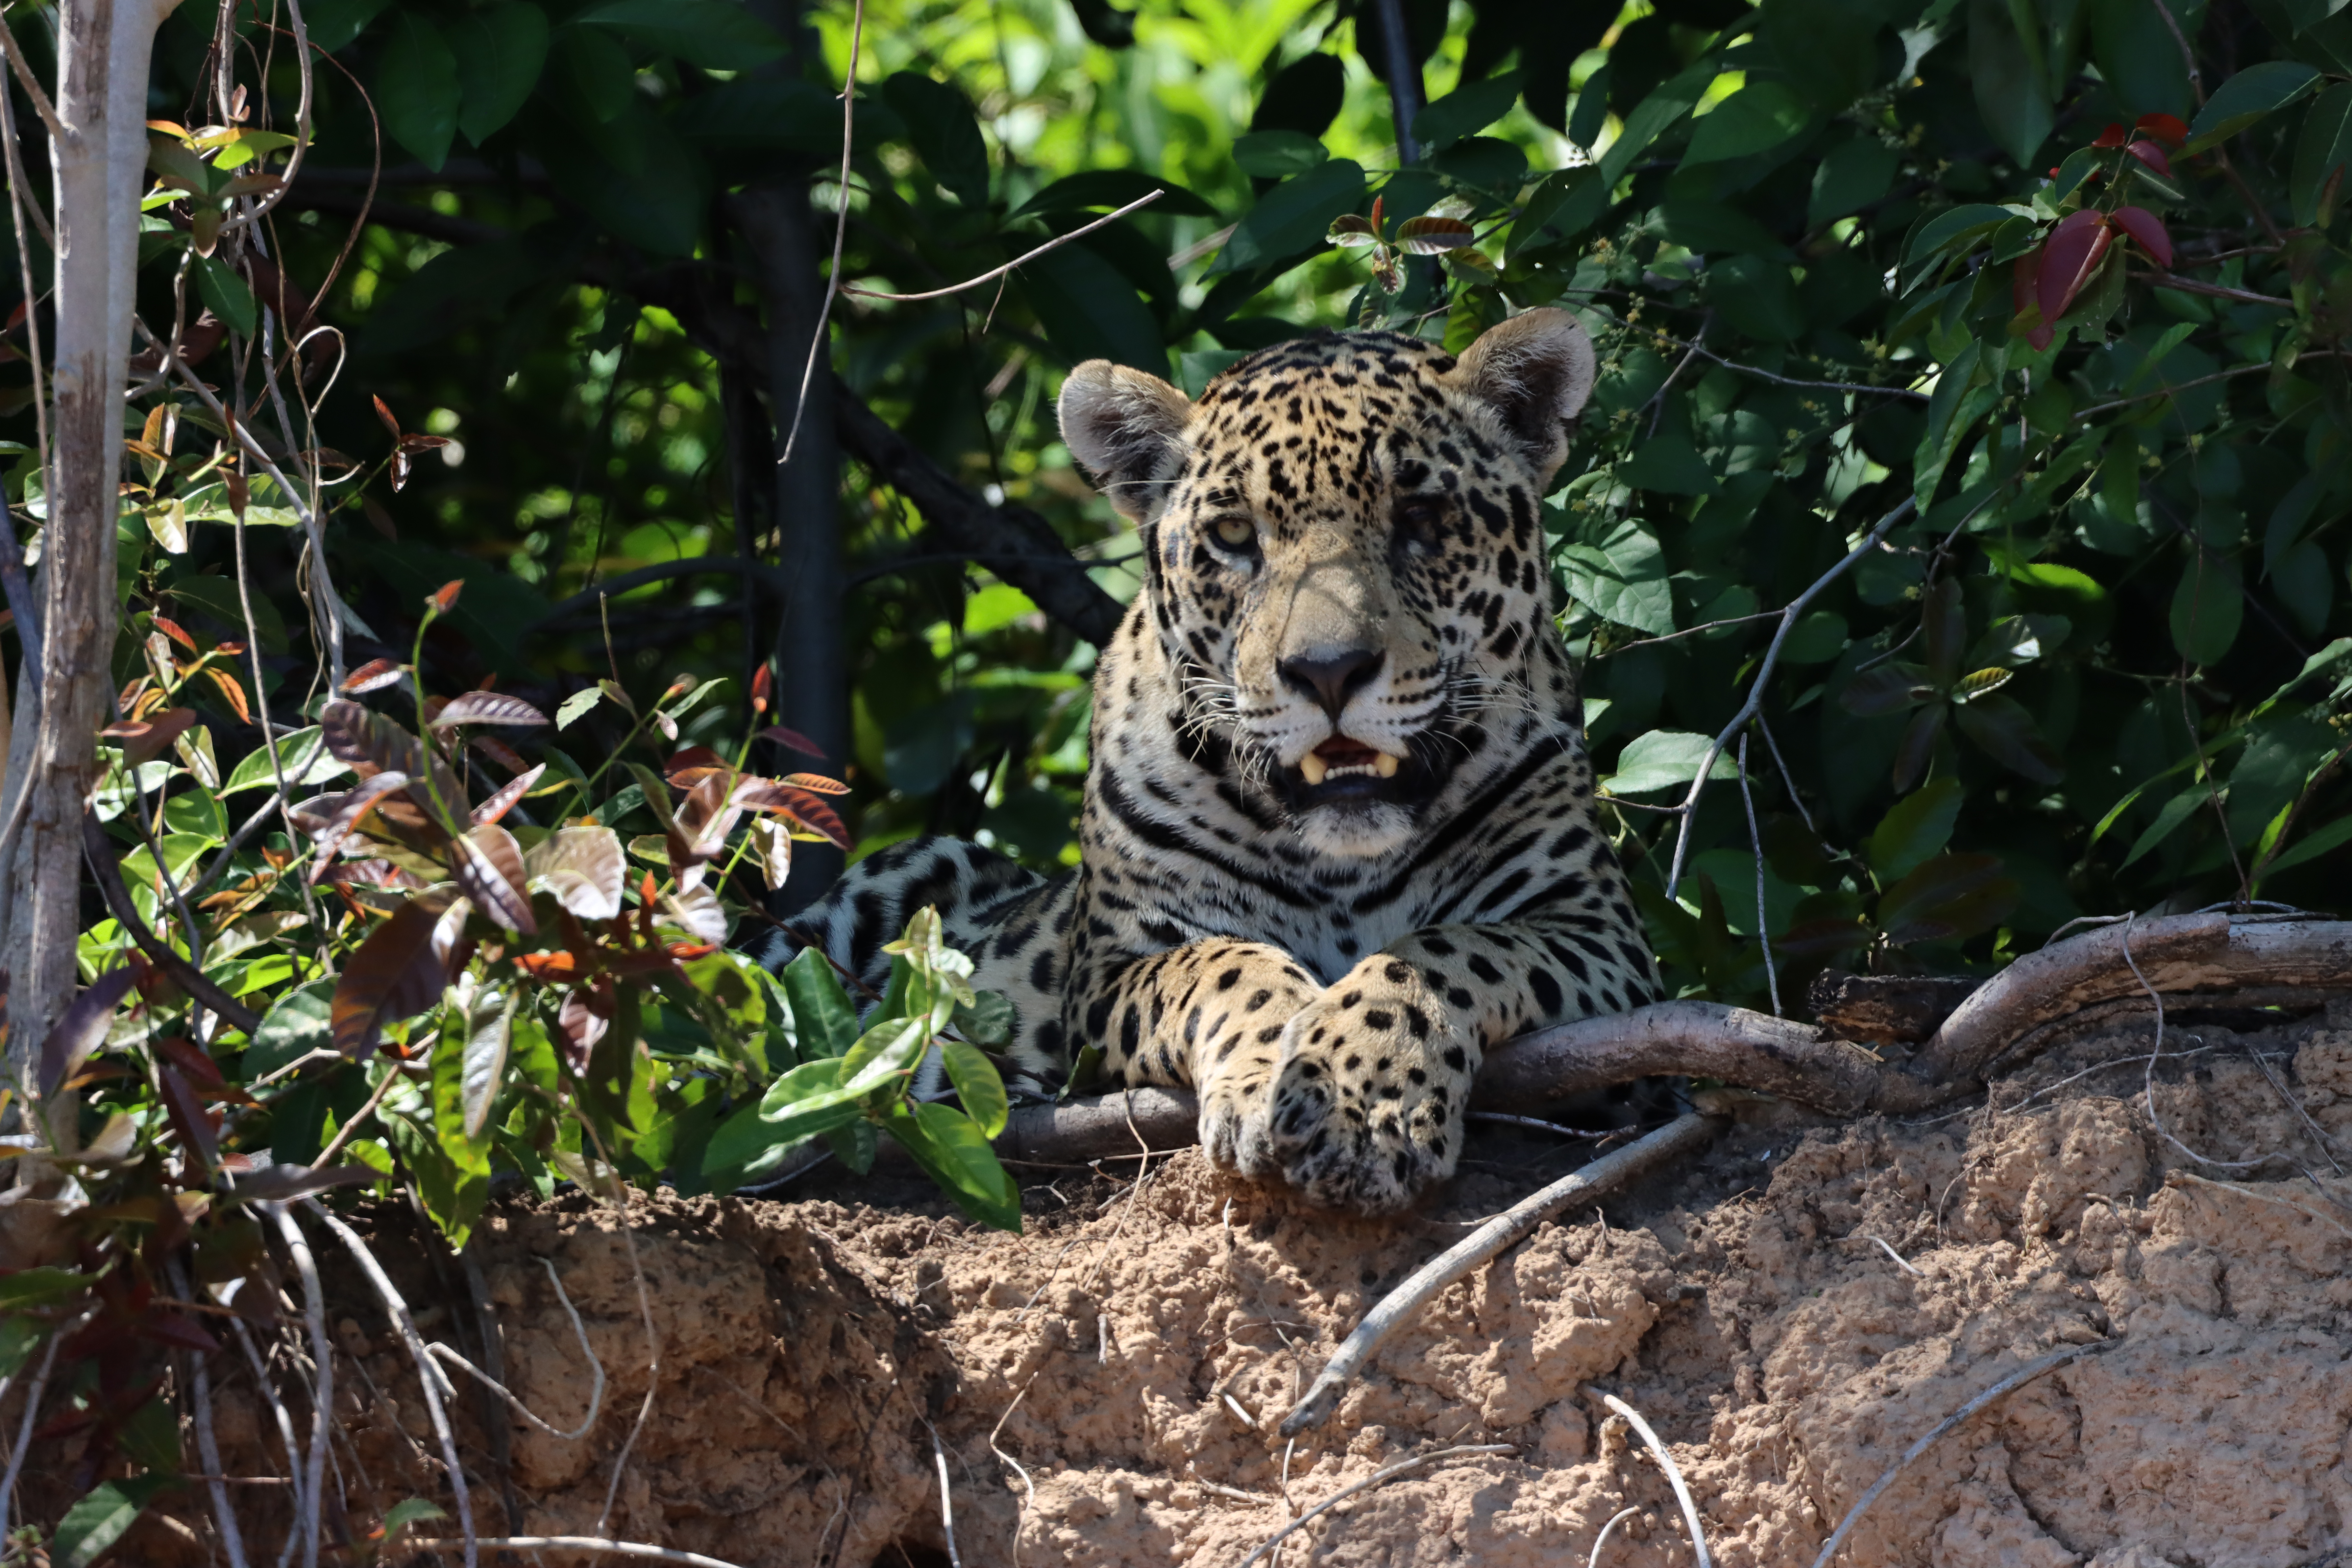
Jaguar: Lua